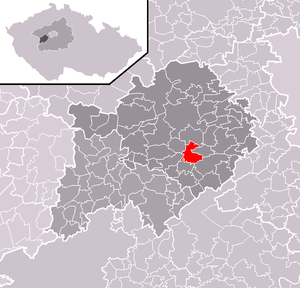
Měňany est une commune du district de Beroun, dans la région de Bohême-Centrale, en Tchéquie. Sa population s'élevait à 309 habitants en 2020.